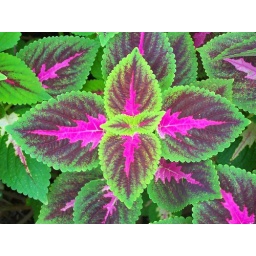
I love around of green colour.. This flower is have many size.